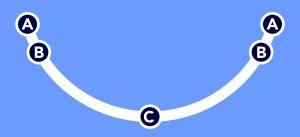
L' Ocean Cleanup est une organisation non gouvernementale d'ingénierie environnementale basée aux Pays-Bas, qui développe une technologie pour extraire la pollution plastique des océans. Après quelques années de tests divers, ils ont déployé leur premier prototype grandeur nature. Il a rencontré des difficultés au bout de deux mois et a été remorqué à Hawaï pour inspection et réparation. En juin 2019, leur deuxième prototype de système a été déployé.